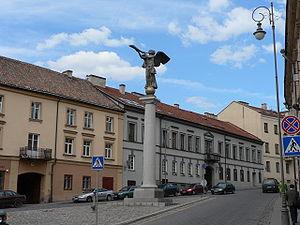
«